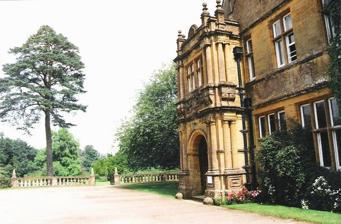
Building: North Perrott Manor House
Country: United Kingdom
Year built: 1877
School in North Perrott, England North Perrott Manor House Location North Perrott , Somerset , England Coordinates 50°53′02″N 2°45′30″W / 50.8838°N 2.7583°W / 50.8838; -2.7583 Built 1877 Architect Thomas Henry Wyatt Listed Building – Grade II* Official name North Perrott Manor House (Perrott Hill School) Designated 18 December 1987 Reference no. 1175931 Location of North Perrott Manor House in Somerset North Perrott Manor House which later became Perrott Hill School in North Perrott , Somerset , England was built in 1877 by Thomas Henry Wyatt . It is a Grade II* listed building . History The Manor House was built in 1877 by Thomas Henry Wyatt for P.M. Hoskyns. The Hoskyns family lived in the house until 1940 when pupils from Feltonfleet School in Surrey were evacuated to North Perrott Manor House. After World War II it became Perrott Hill School. The Private school is a prep school for children from 3 to 13 years. Boarding facilities are provided in the old house. While in use as the school additional buildings and sports facilities have been added, including a music building with a sedum roof. Architecture The L-shaped two-storey hamstone building has clay tiled roofs. The front of the building has a porch with an archway flanked by Doric columns. To the south side of the building is an orangery the roof of which was replaced after bomb damage in World War II . There is a two-storey stable block. The courtyard is surrounded by a hamstone wall with stone balusters . A stone summerhouse is set into the wall. The grounds include a sunken garden with stone seats and ornaments. References